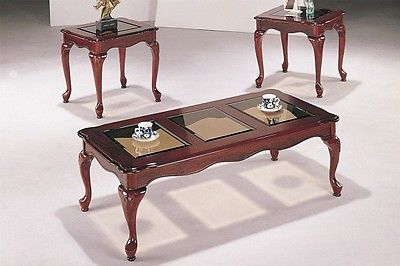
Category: table